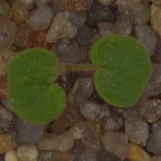
Label: smallflowered_cranesbill